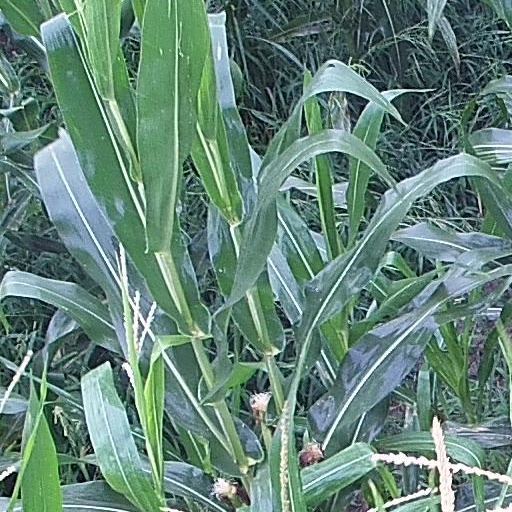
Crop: maize; corn